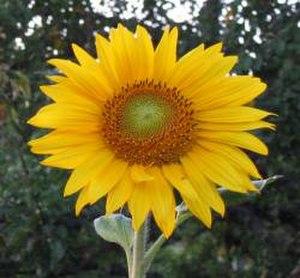
Heliantheae est la plus connue et troisième plus grande tribu de la famille des tournesols, les Asteraceae, avec 190 genres et près de 2 500 espèces reconnues. Son nom est une variante du variante du genre Hélianthe, grec ancien pour fleur du soleil. La plupart de ses plantes se trouvent dans le Nouveau monde, principalement au Mexique. Quelques espèces se retrouvent cependant dans les zones tropicales de tous les continents.